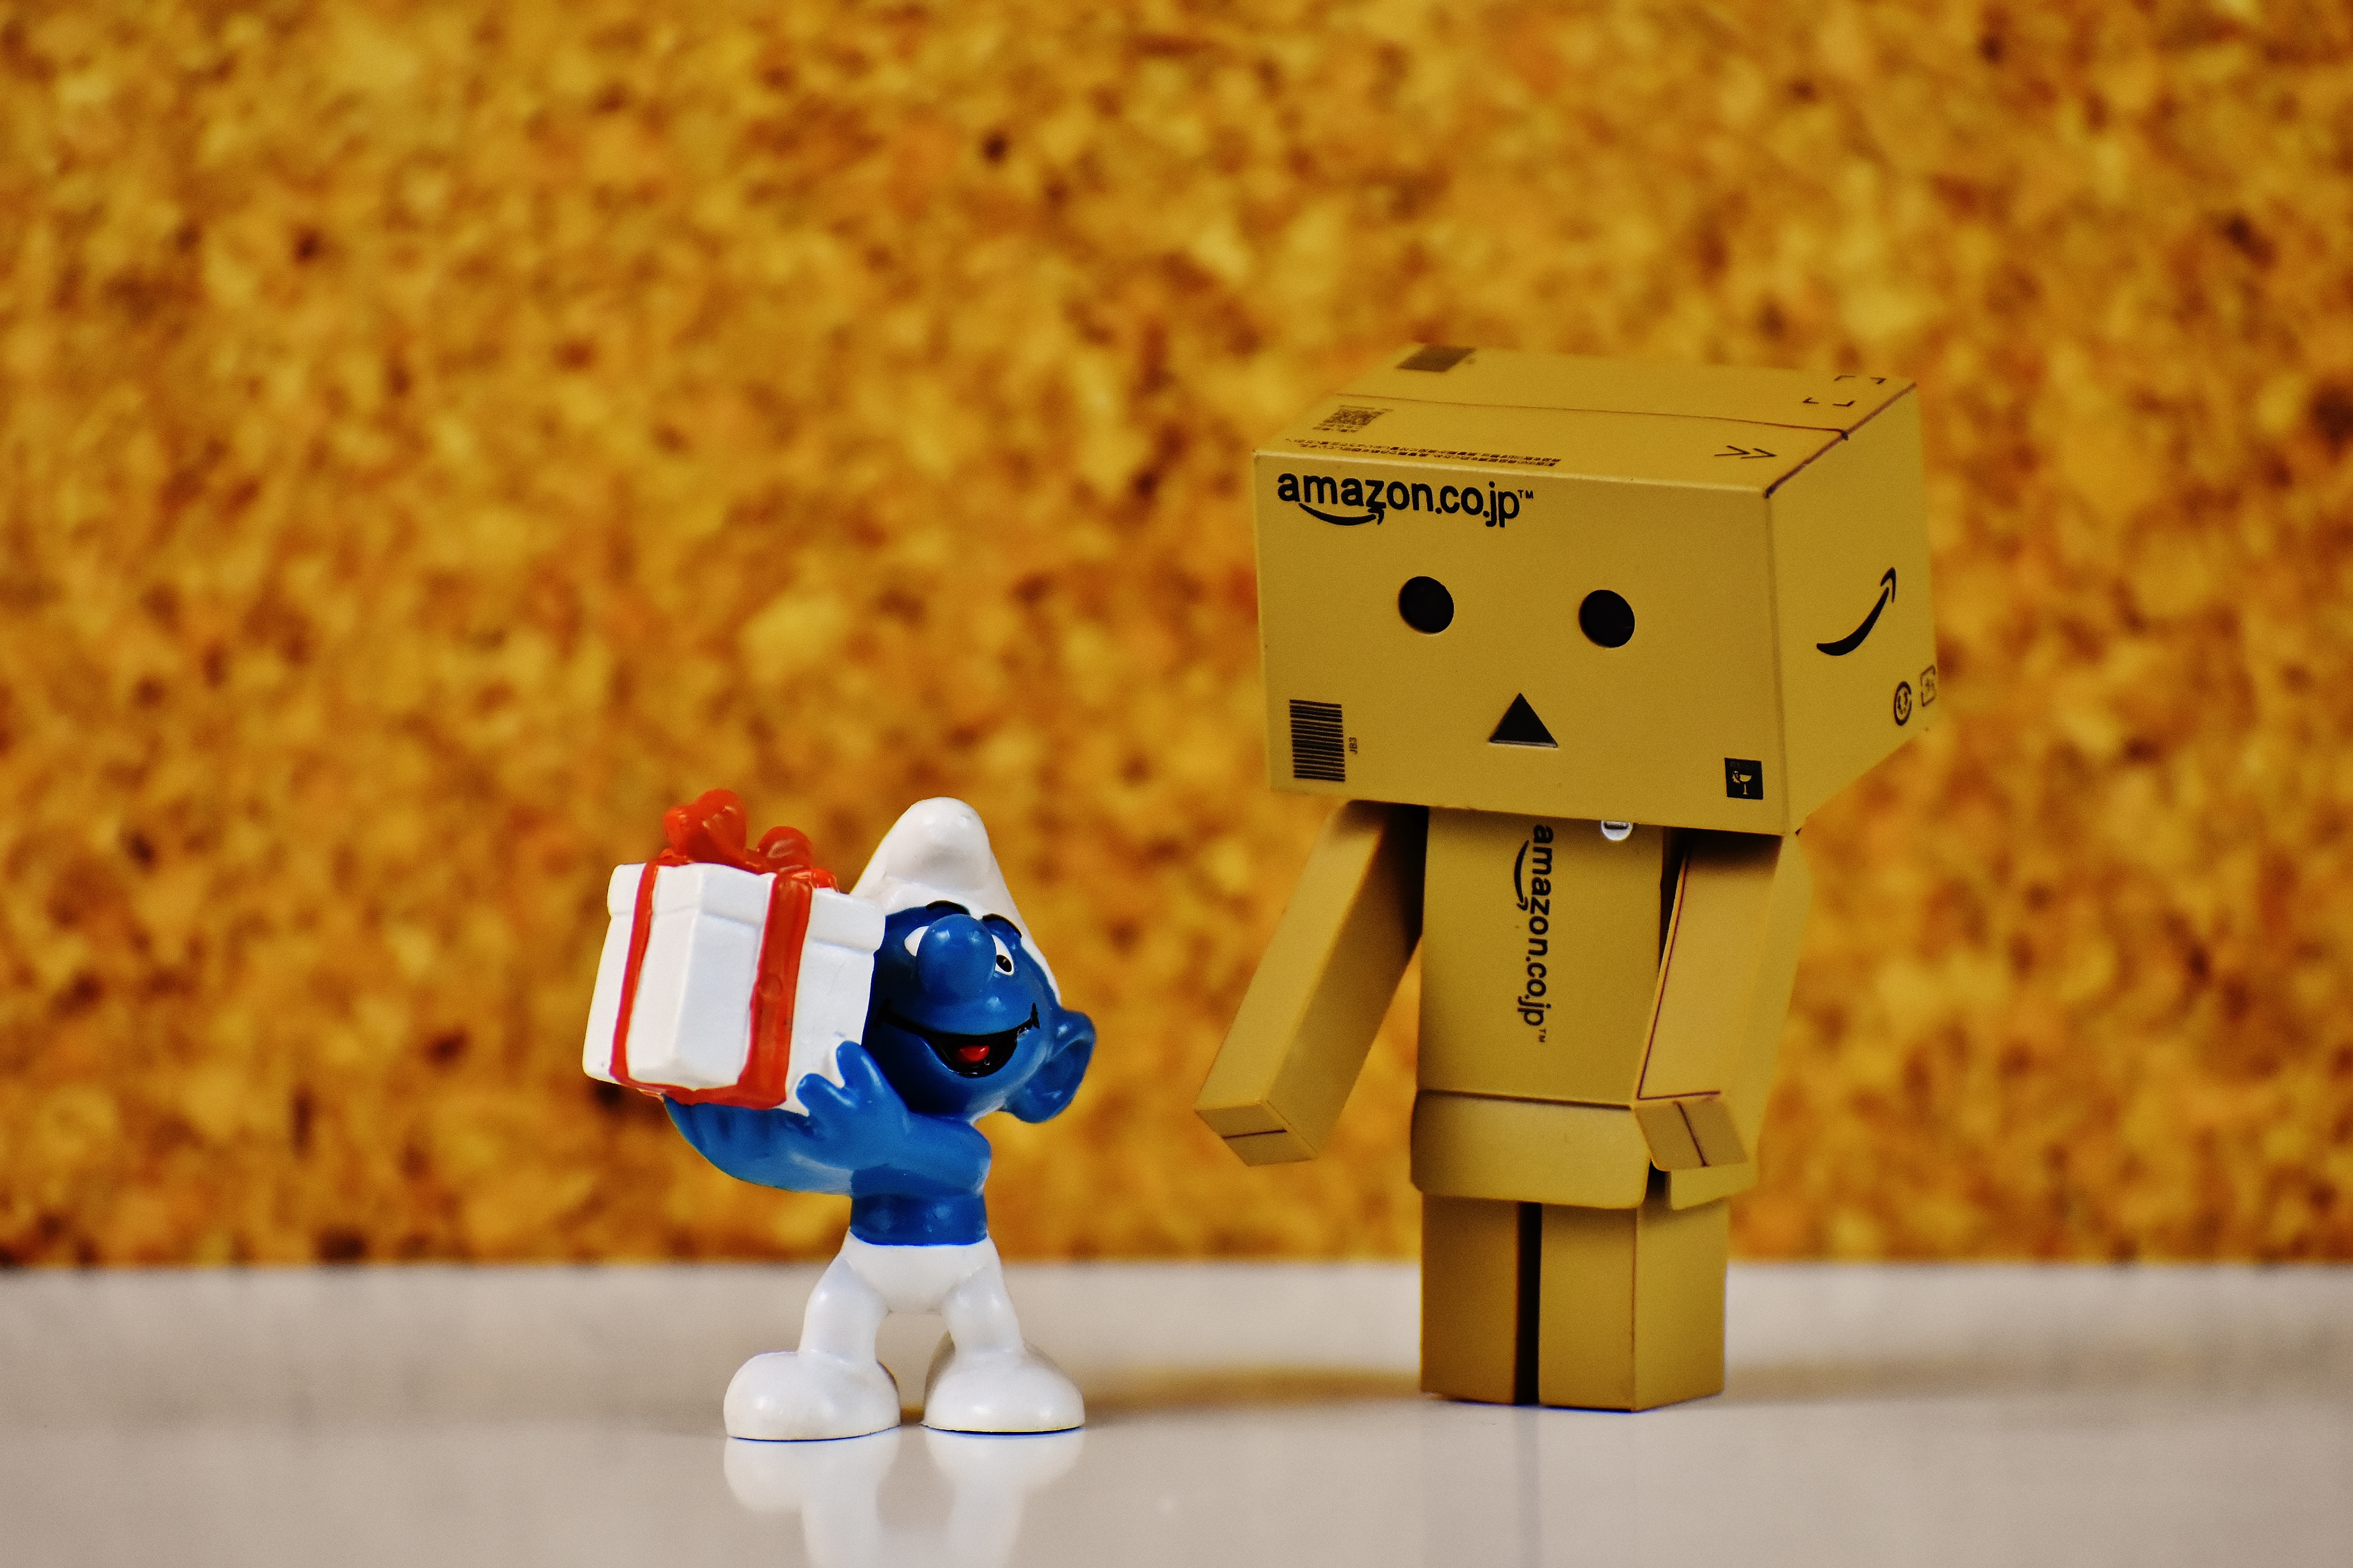
play, number, love, gift, red, color, blue, yellow, toy, package, figure, joy, lego, packaging, loop, made, packed, give, danbo, smurf, surprise, valentine's gift